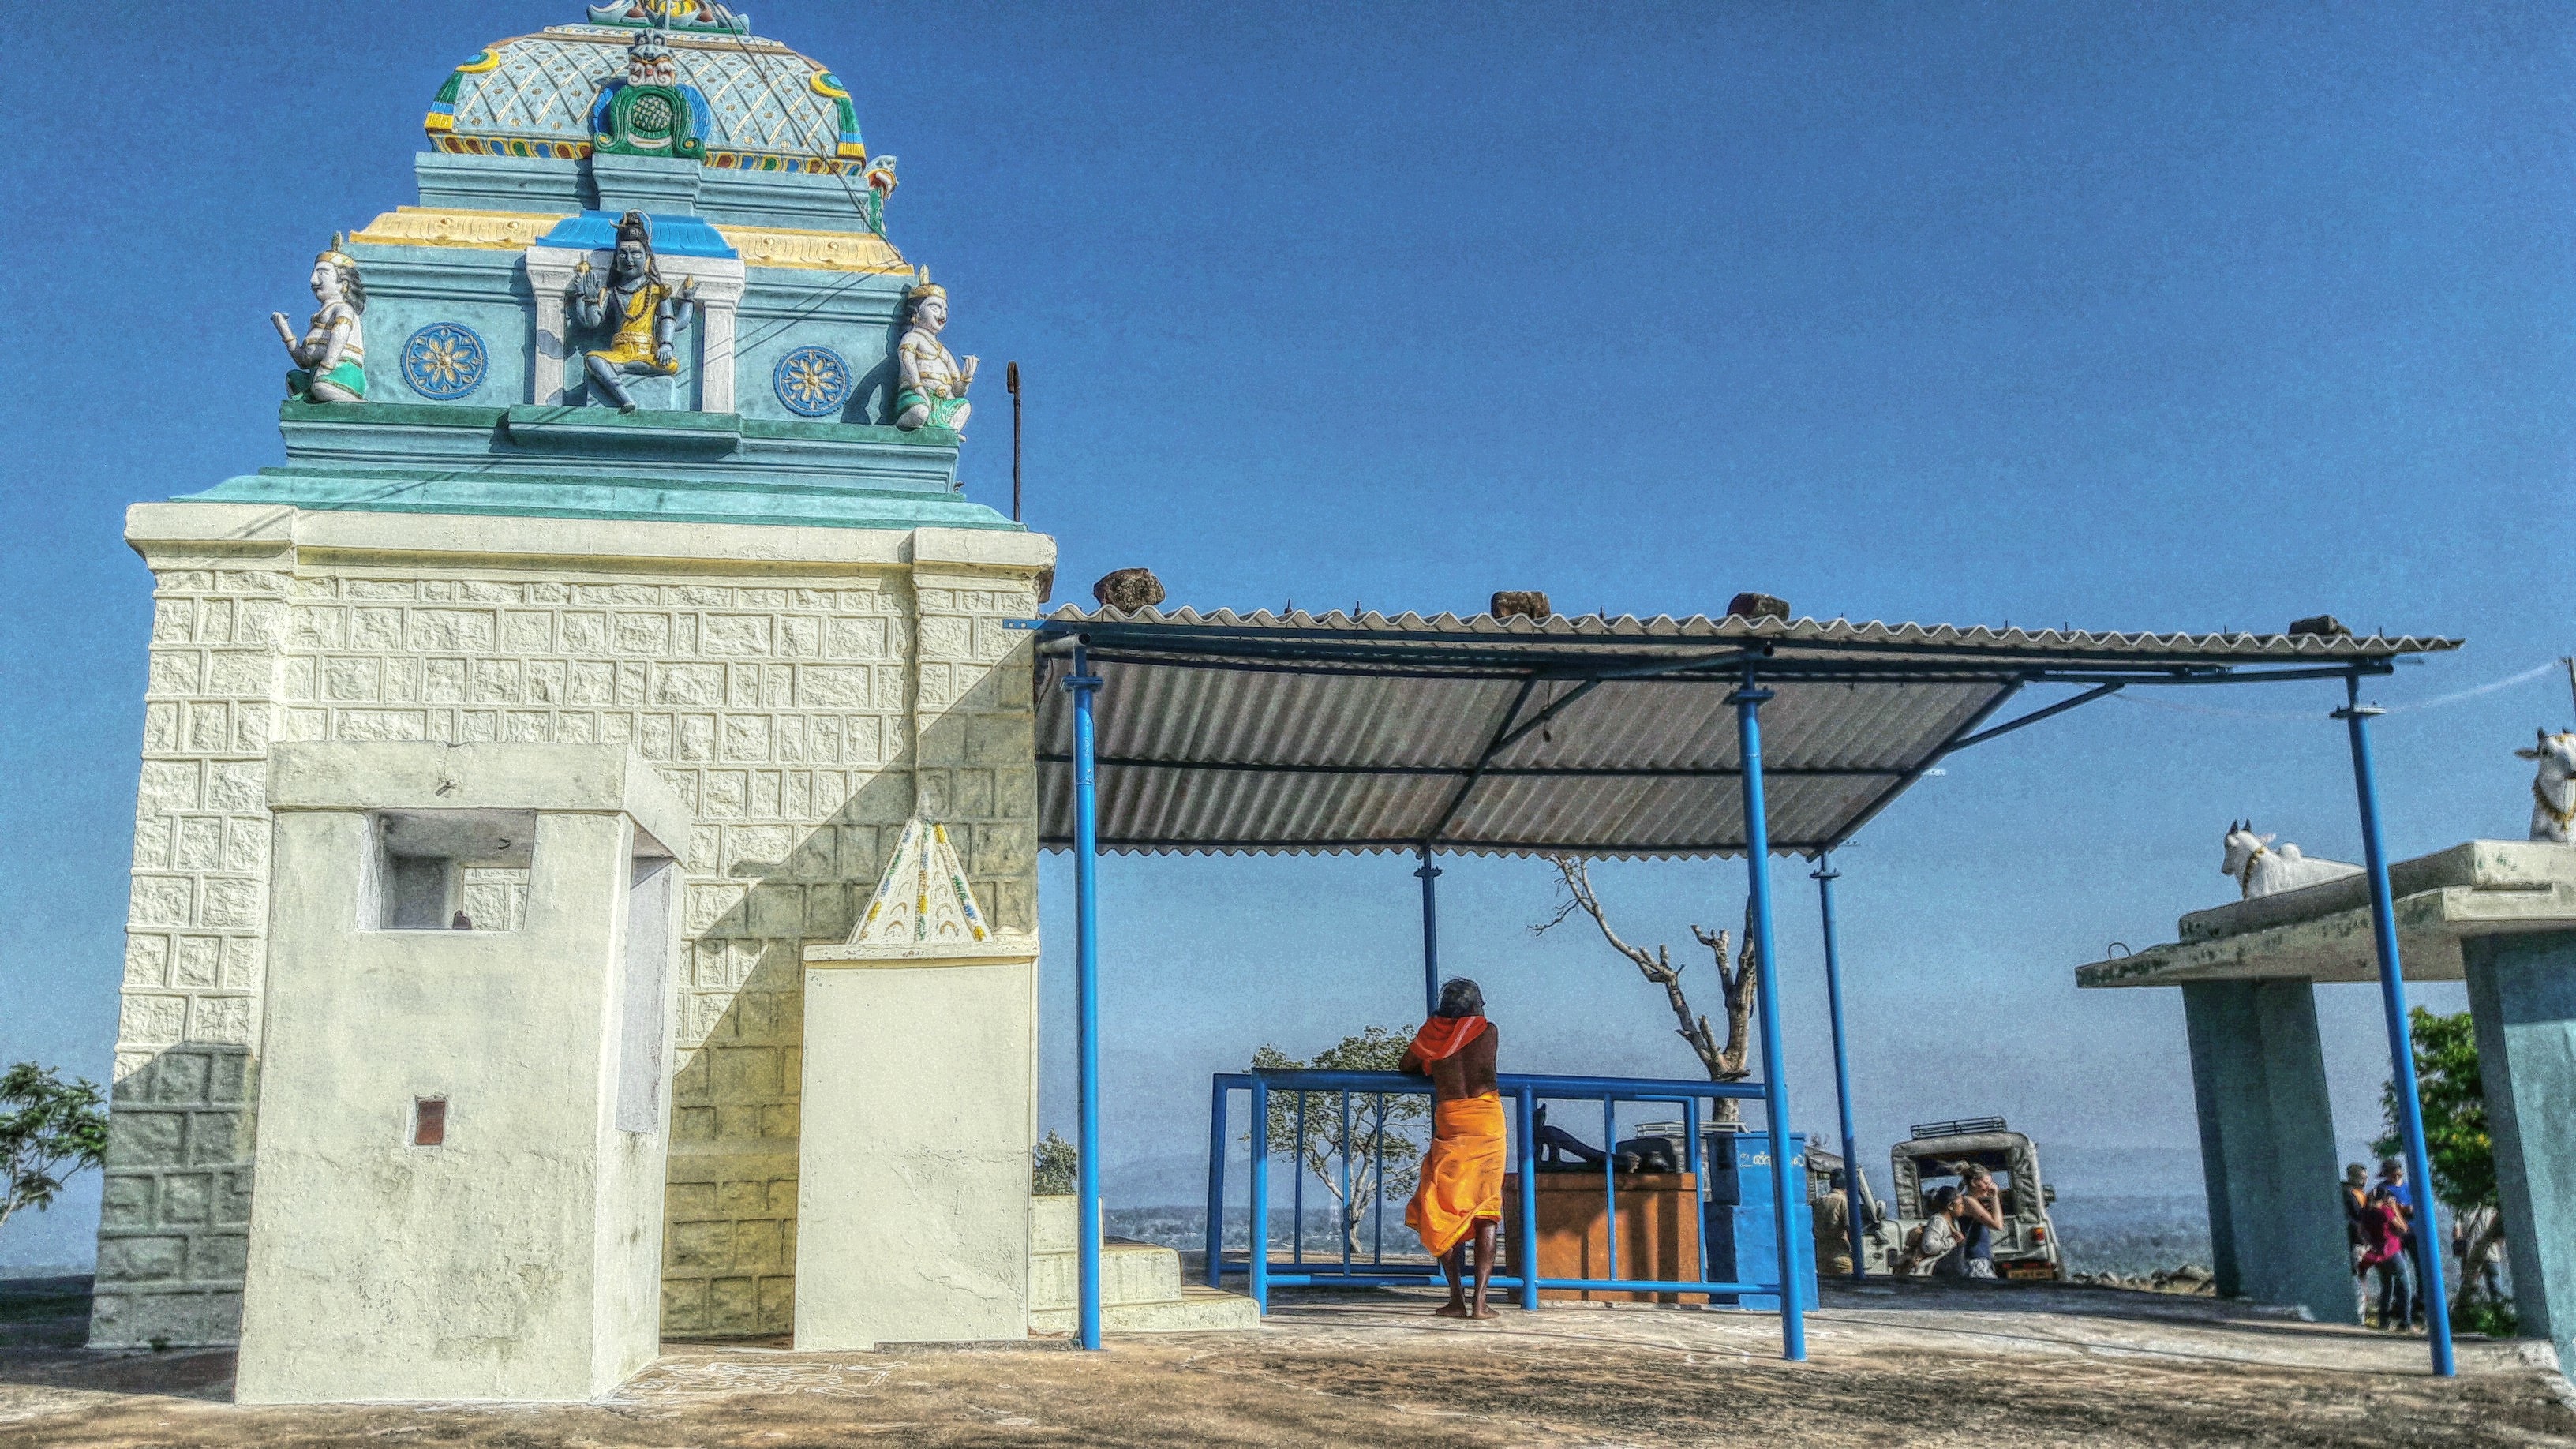
tower, place of worship